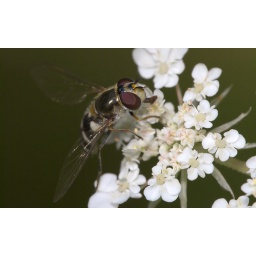
Took me an age to ID this one despite the clear white markingsFound on umbellifer in a dry meadow